Gastric varices

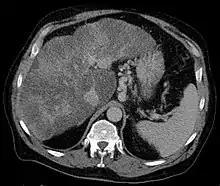
Axial CT showing varices of the fundus in liver cirrhosis with portal hypertension

Gastric varices can present in two major ways. First, patients with cirrhosis may be enrolled in screening gastroscopy programs to detect esophageal varices. These evaluations may detect gastric varices that are asymptomatic. When gastric varices are symptomatic, however, they usually present acutely and dramatically with upper gastrointestinal bleeding. The symptoms can include vomiting blood, melena (passing black, tarry stools); or passing maroon stools or frank blood in the stools. Many people with bleeding gastric varices present in shock due to the profound loss of blood.